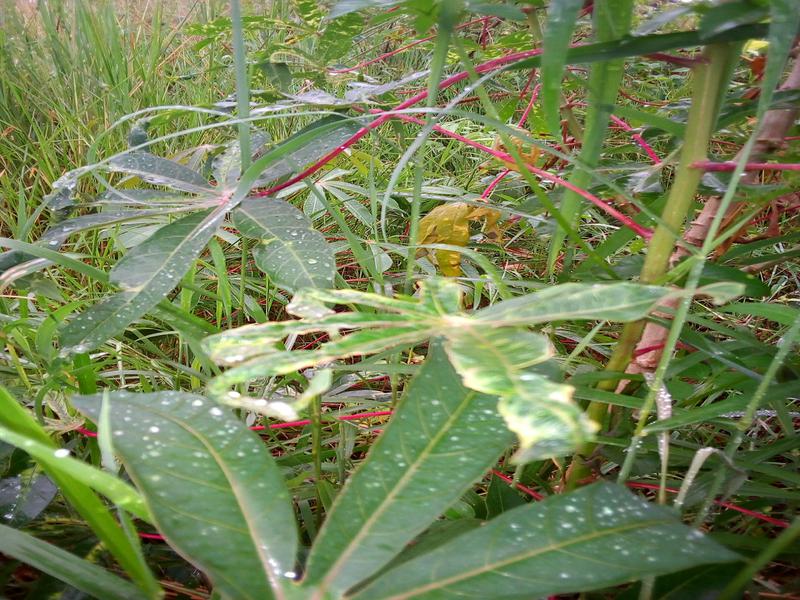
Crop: cassava
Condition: healthy